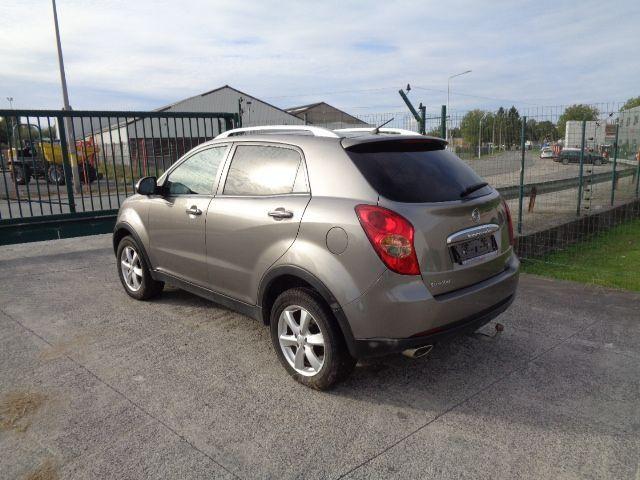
Aucun dommage détecté.
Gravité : aucun